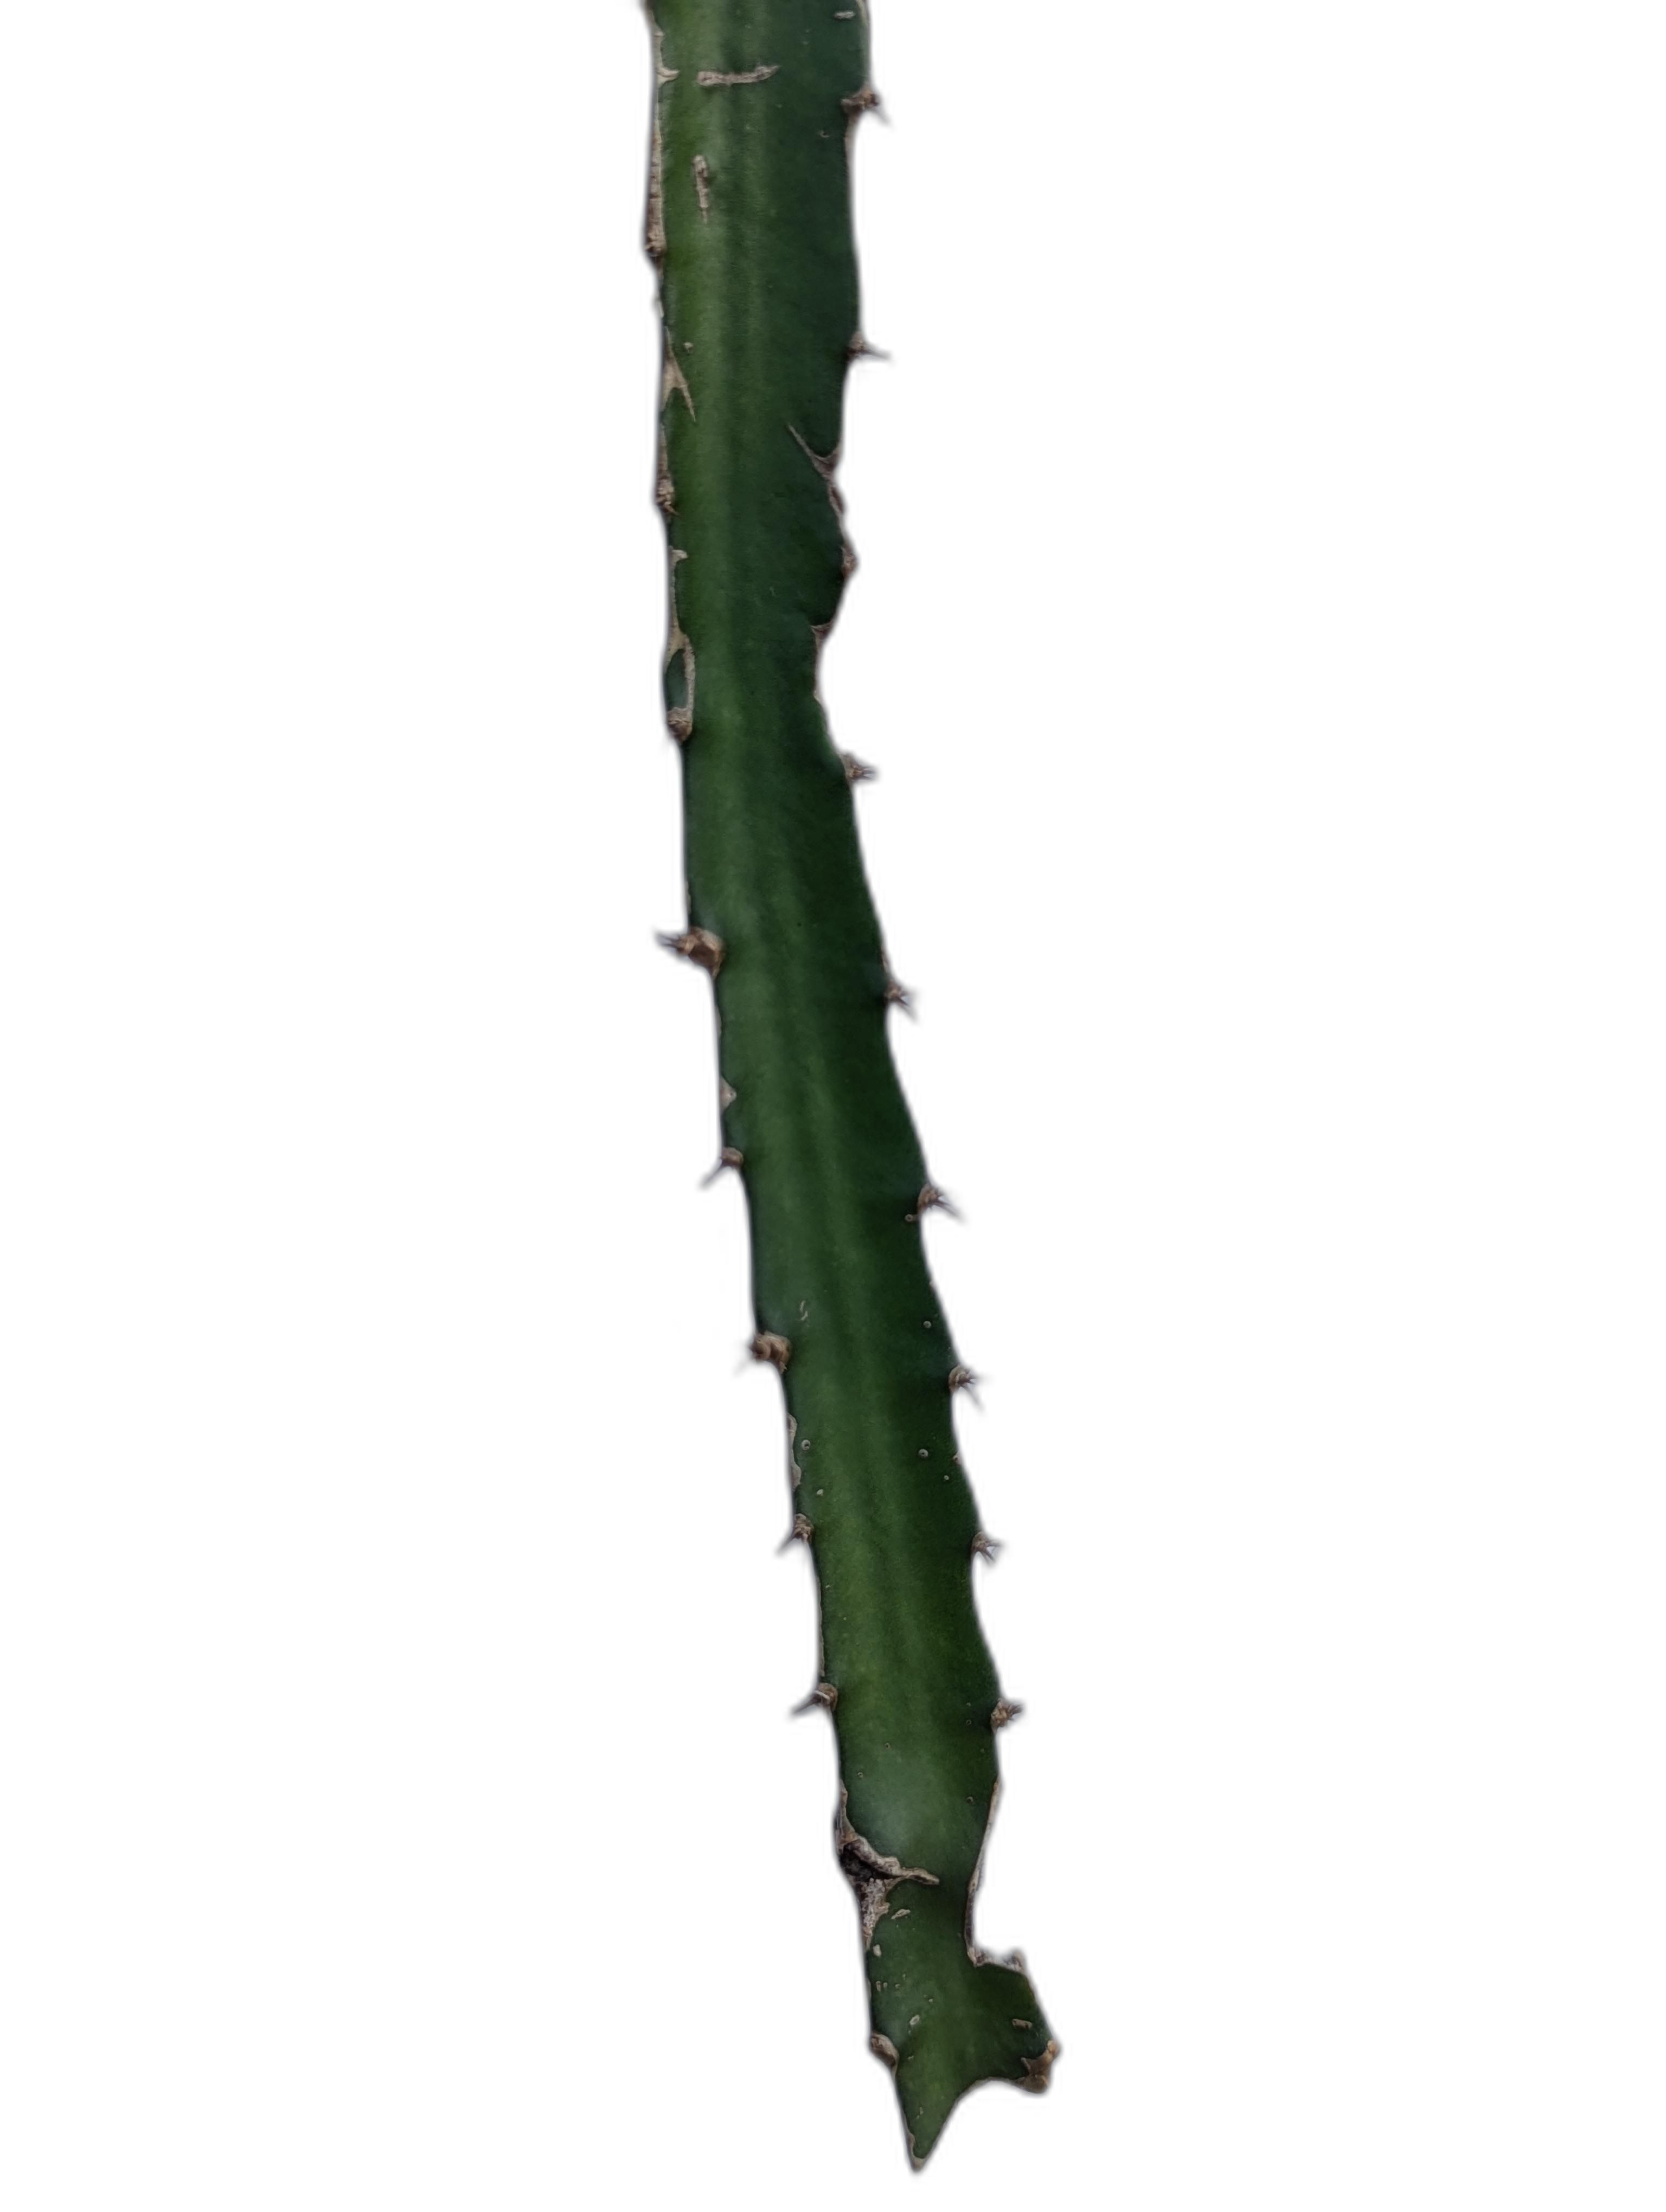
Label: Good leaf